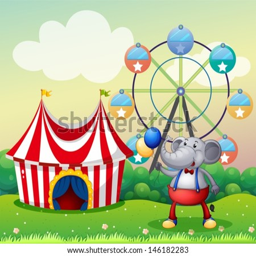
illustration of an elephant at the carnival